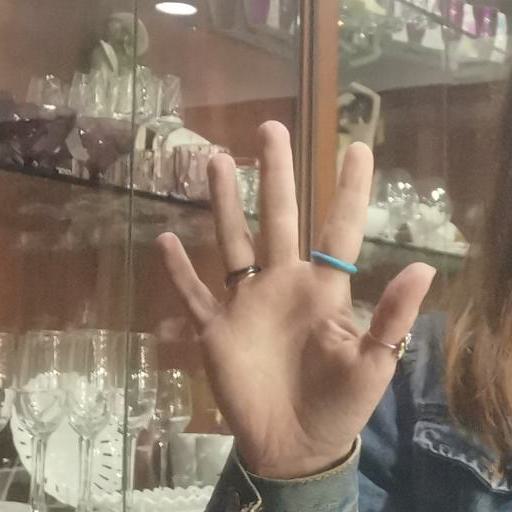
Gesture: palm